Bike-to-Work Day

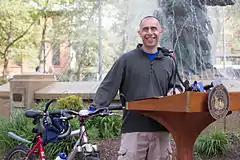
Providence, Rhode Island mayor Jorge Elorza addresses a Bike to Work day gathering in May 2015.

Leading up to Bike to Work Day, national, regional, and local bicycle advocacy groups encourage people to try bicycle commuting as a healthy and safe alternative to driving by providing route information and tips for new bicycle commuters. Further, the American Medical Association has endorsed Bike to Work Day as part of its push to encourage active transportation. The event is supported by many organizations, from local bike shops and restaurants to municipalities and transit authorities. The southern California commuter rail network Metrolink offers free rides to cyclists on Bike to Work day.